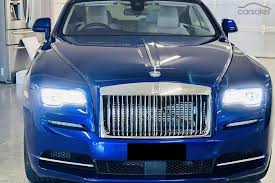
Vehicle type: Cars